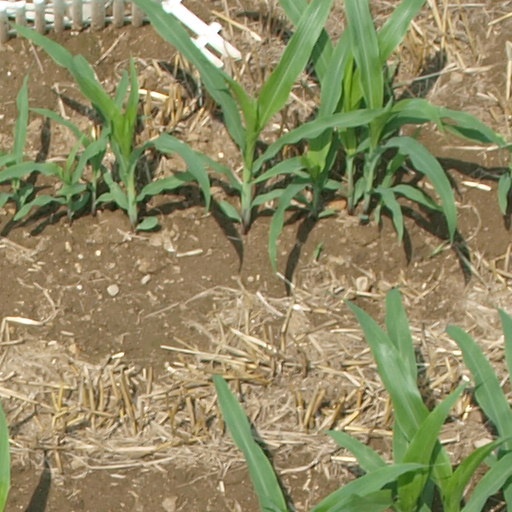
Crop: maize; corn